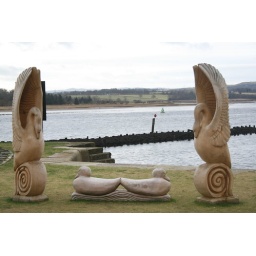
Sculpture of the swans and their babies, at the marina near to where they boats exit the canal for the river